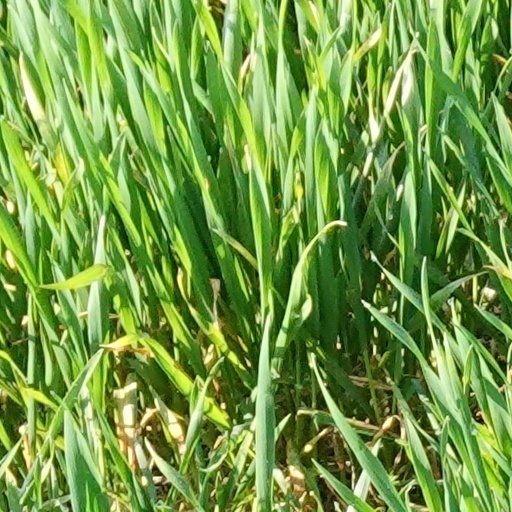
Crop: wheat